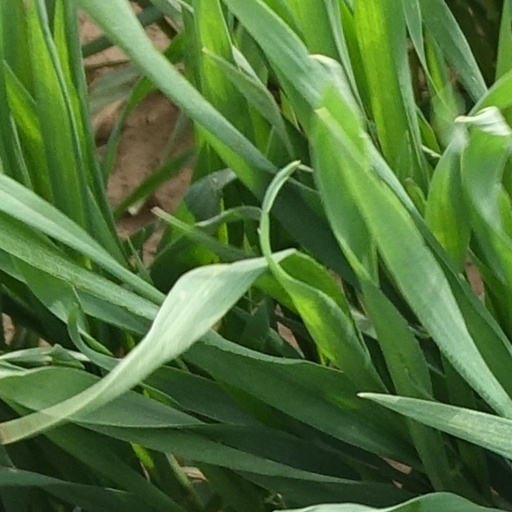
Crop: wheat